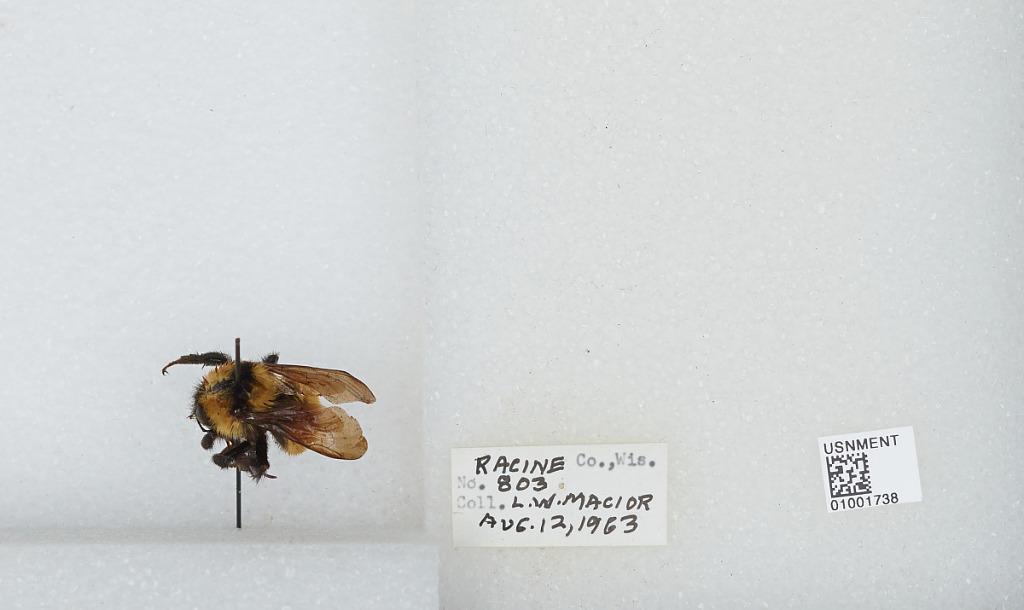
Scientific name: Bombus (Fervidobombus) fervidus fervidus (Fabricius)
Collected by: L. Macior
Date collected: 1963-8-12
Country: United States
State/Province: Wisconsin
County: Racine
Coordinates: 42.78, -87.76